San Francisco Historic Trolley Festival

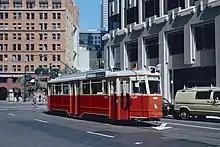
Hamburg car 3557 in service on First Street just south of Market Street

Other trolleys that were scheduled to run in the festival were late arriving, or not yet ready for service by opening day. These included Porto 189, which arrived in late June; Milwaukee 978 and Portland 503, which arrived in the first half of July; and Muni 130, whose restoration was not yet complete. To augment the Festival fleet until these cars were ready, LRV No. 1213, a modern vehicle only six years old, was temporarily added to the fleet. The only "historic" aspect to car 1213 was that it had been one of the two prototype Boeing light rail cars built for San Francisco, in 1977, originally numbered 1221—the prototypes of a model that would ultimately comprise 130 cars in Muni's fleet. It and car 1220 (which later became 1212) were originally fitted with trolley poles for testing, but the test runs had never included Market Street, and the trolley poles were removed and replaced with pantographs before the cars entered regular service. For the Trolley Festival, trolley poles were reinstalled on car 1213, and it ran on the surface of Market Street for the first time.